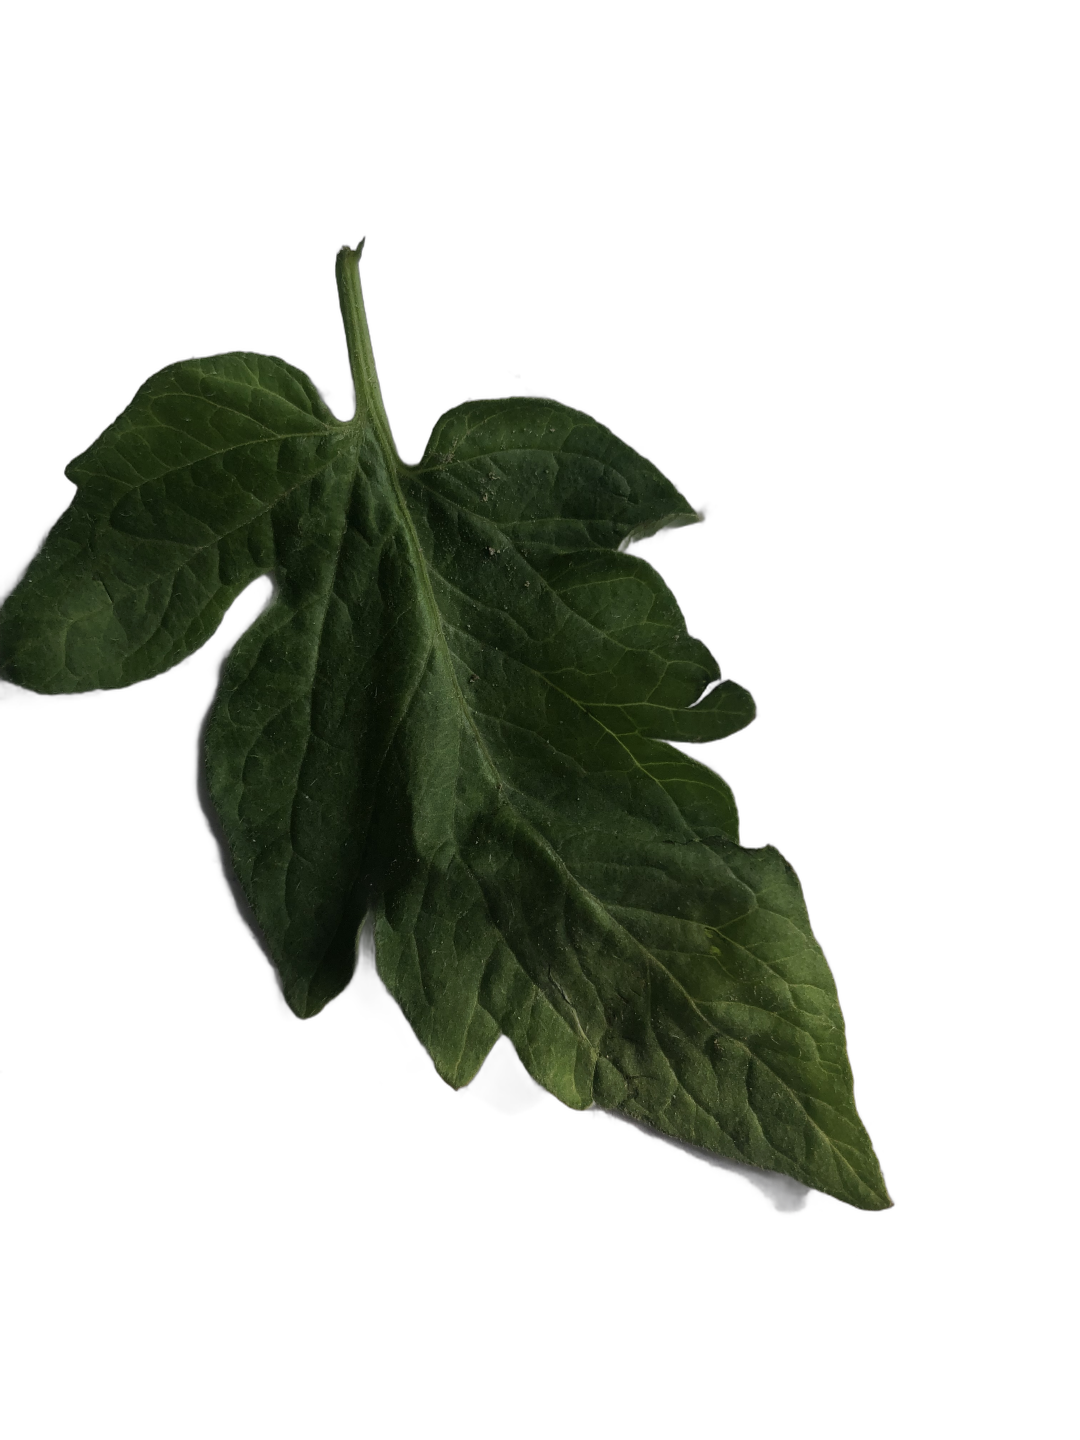
Crop: Tomato
Label: Healthy